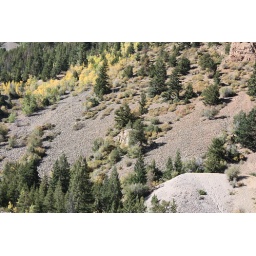
There are mountain sheep in this picture - on the rock in the center.